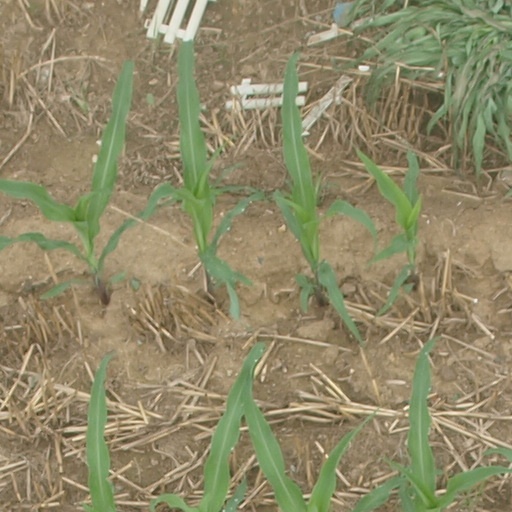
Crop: maize; corn